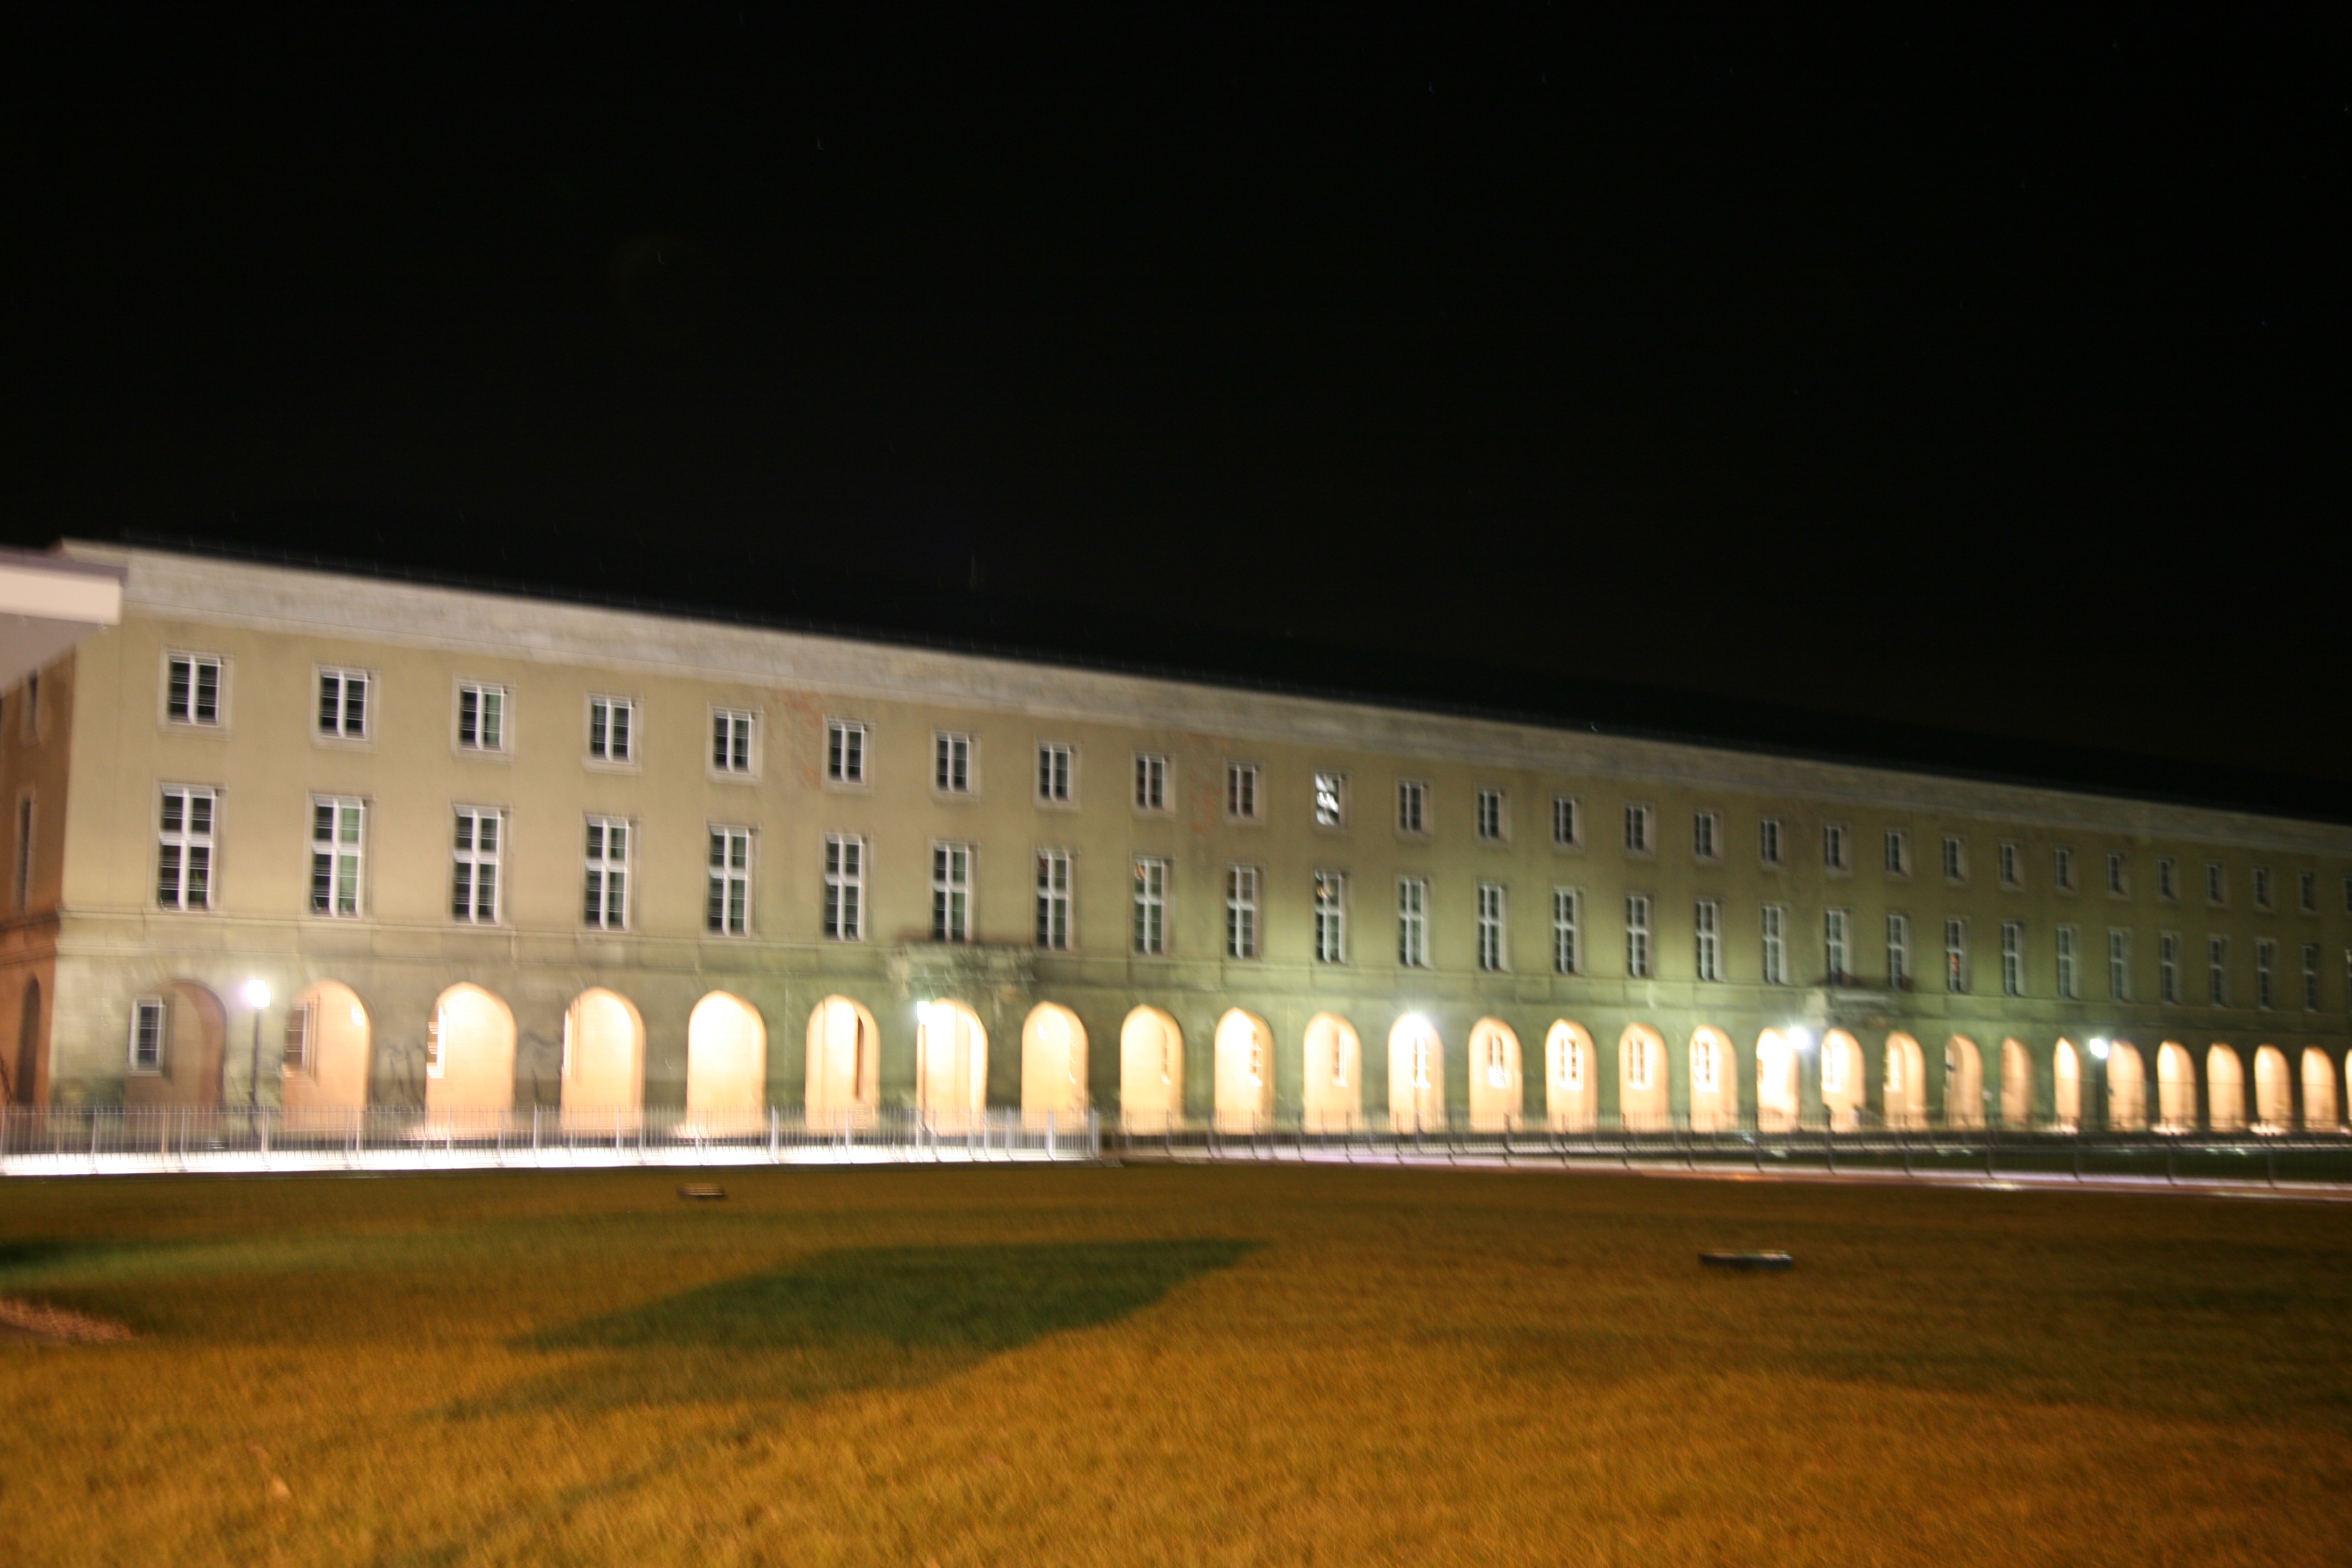
light, architecture, structure, night, lighting, stadium, germany, allemagne, architektur, thuringia, weimar, thuringe, nazism, albertspeer, nazismus, th ringen, sport venue